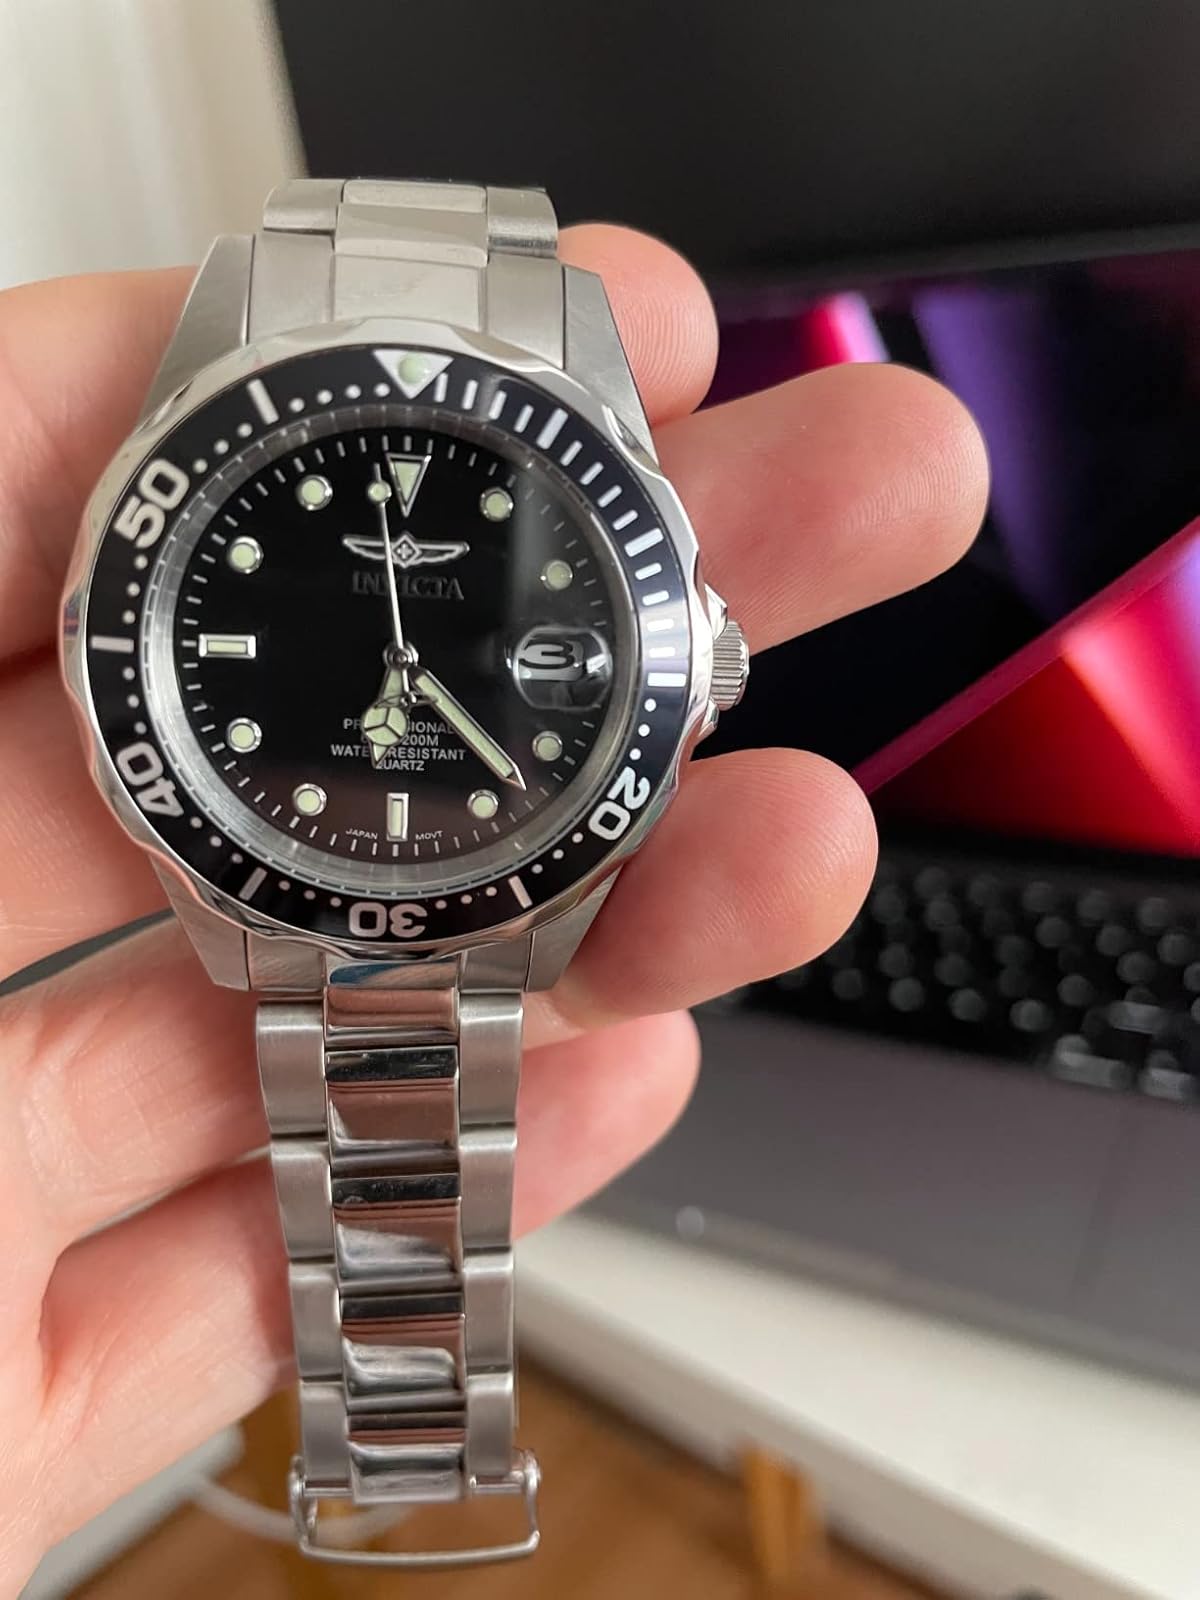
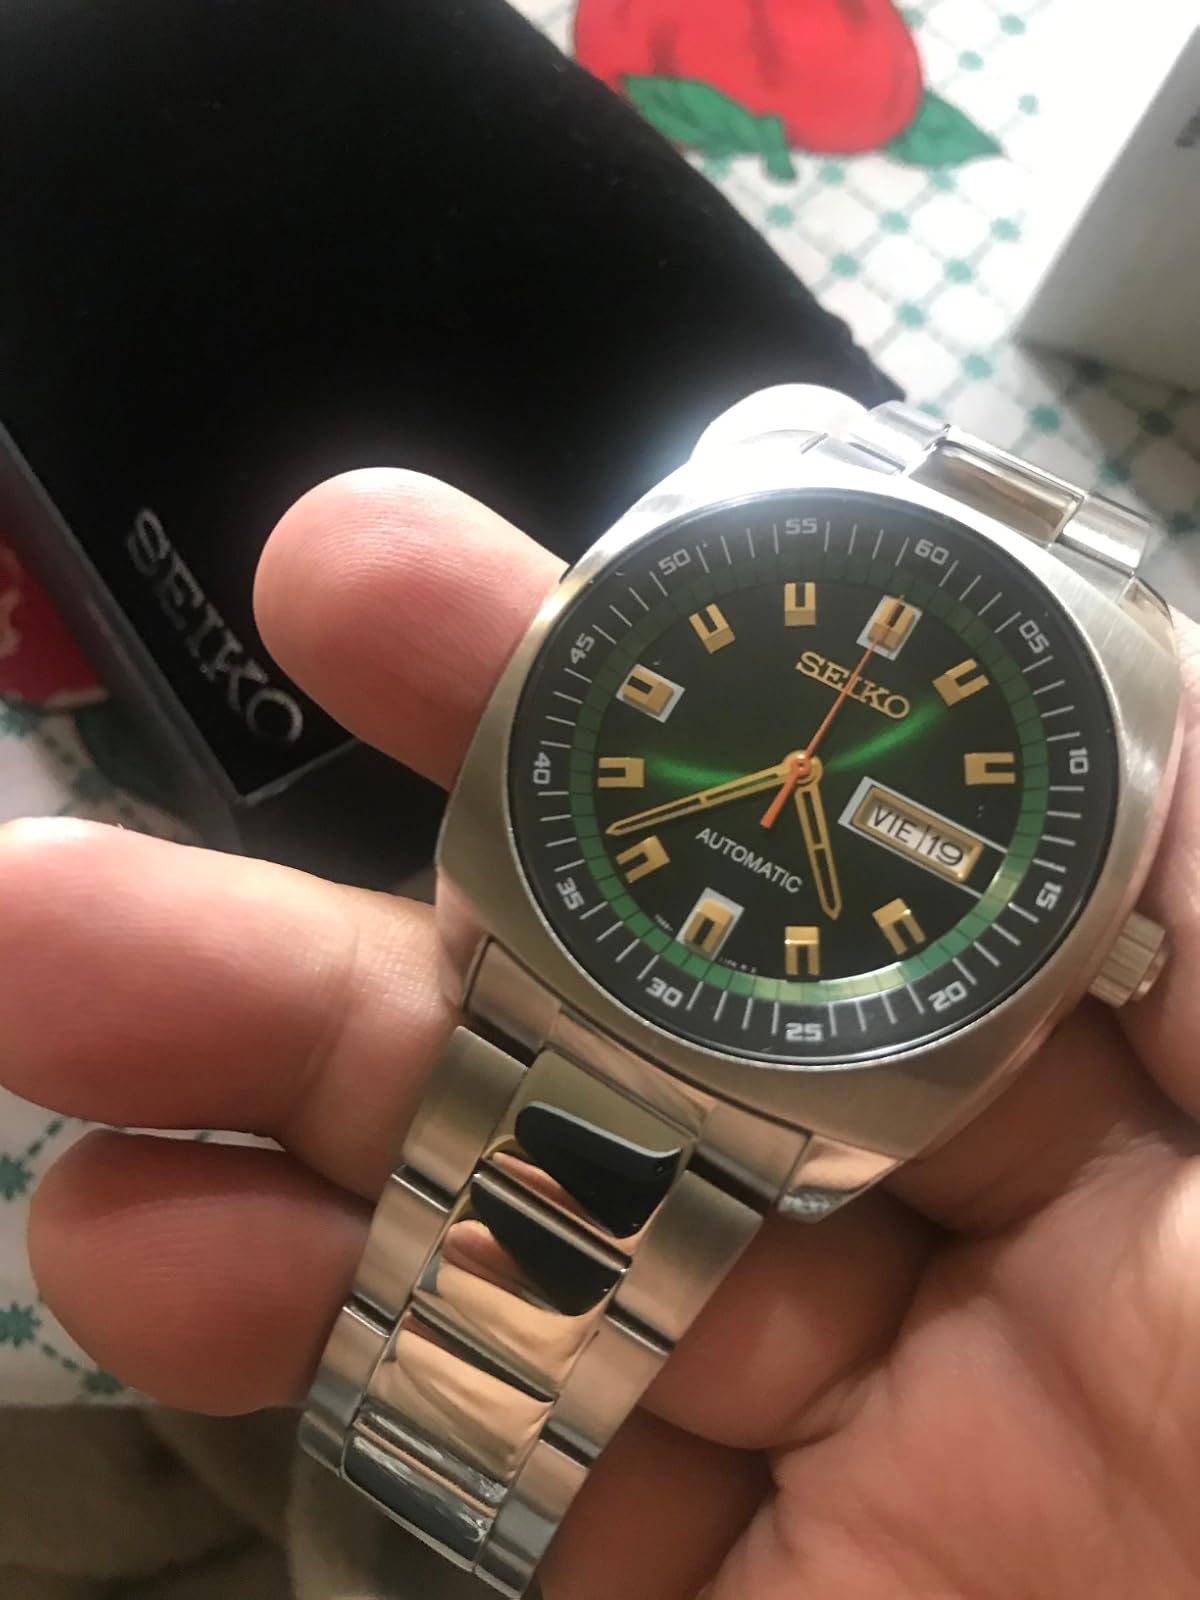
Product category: accessories_watch
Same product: no